Zeeschelde

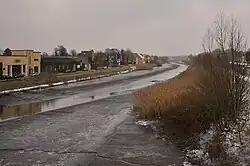
The Zeeschelde from the bridge in Gentbrugge (eastward)

The Zeeschelde derives its name from its susceptibility to the tides of the North Sea, causing a tidal wave to flow into the river twice a day. Simultaneously, the river must discharge a substantial volume of water from upstream into the sea. A combination of spring tides, a northwest storm, and heavy rainfall can result in elevated water levels. An exceptionally robust tidal wave surges into the Scheldt, obstructing the efficient drainage of rainwater and exerting pressure on the dikes. Additionally, the inland basin of the Sea Scheldt progressively narrows, heightening the risk of dangerously high water levels. To mitigate the risk of flooding, Waterways and Maritime Canal (in Dutch: "Waterwegen en Zeekanaal" or W&Z), and since 2018 the successor De Vlaamse Waterweg nv The Flemisch Waterway, is expanding the Zeeschelde and its tributaries as part of the Sigmaplan, creating more space for water flow.